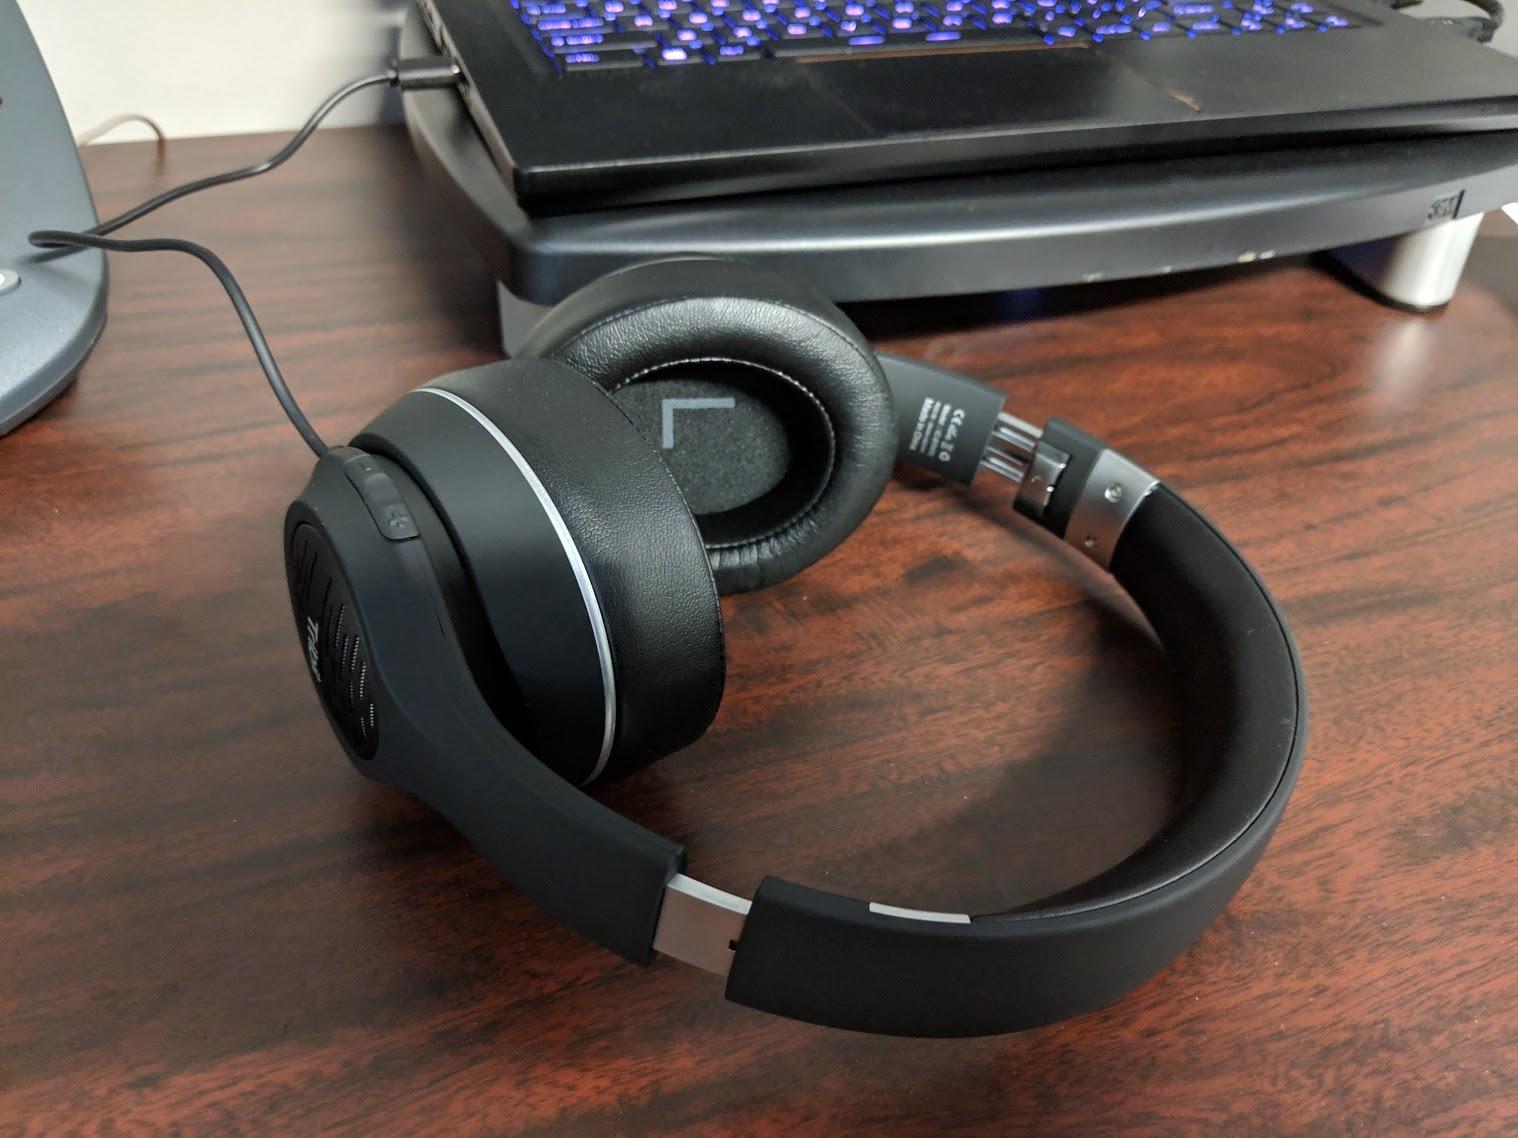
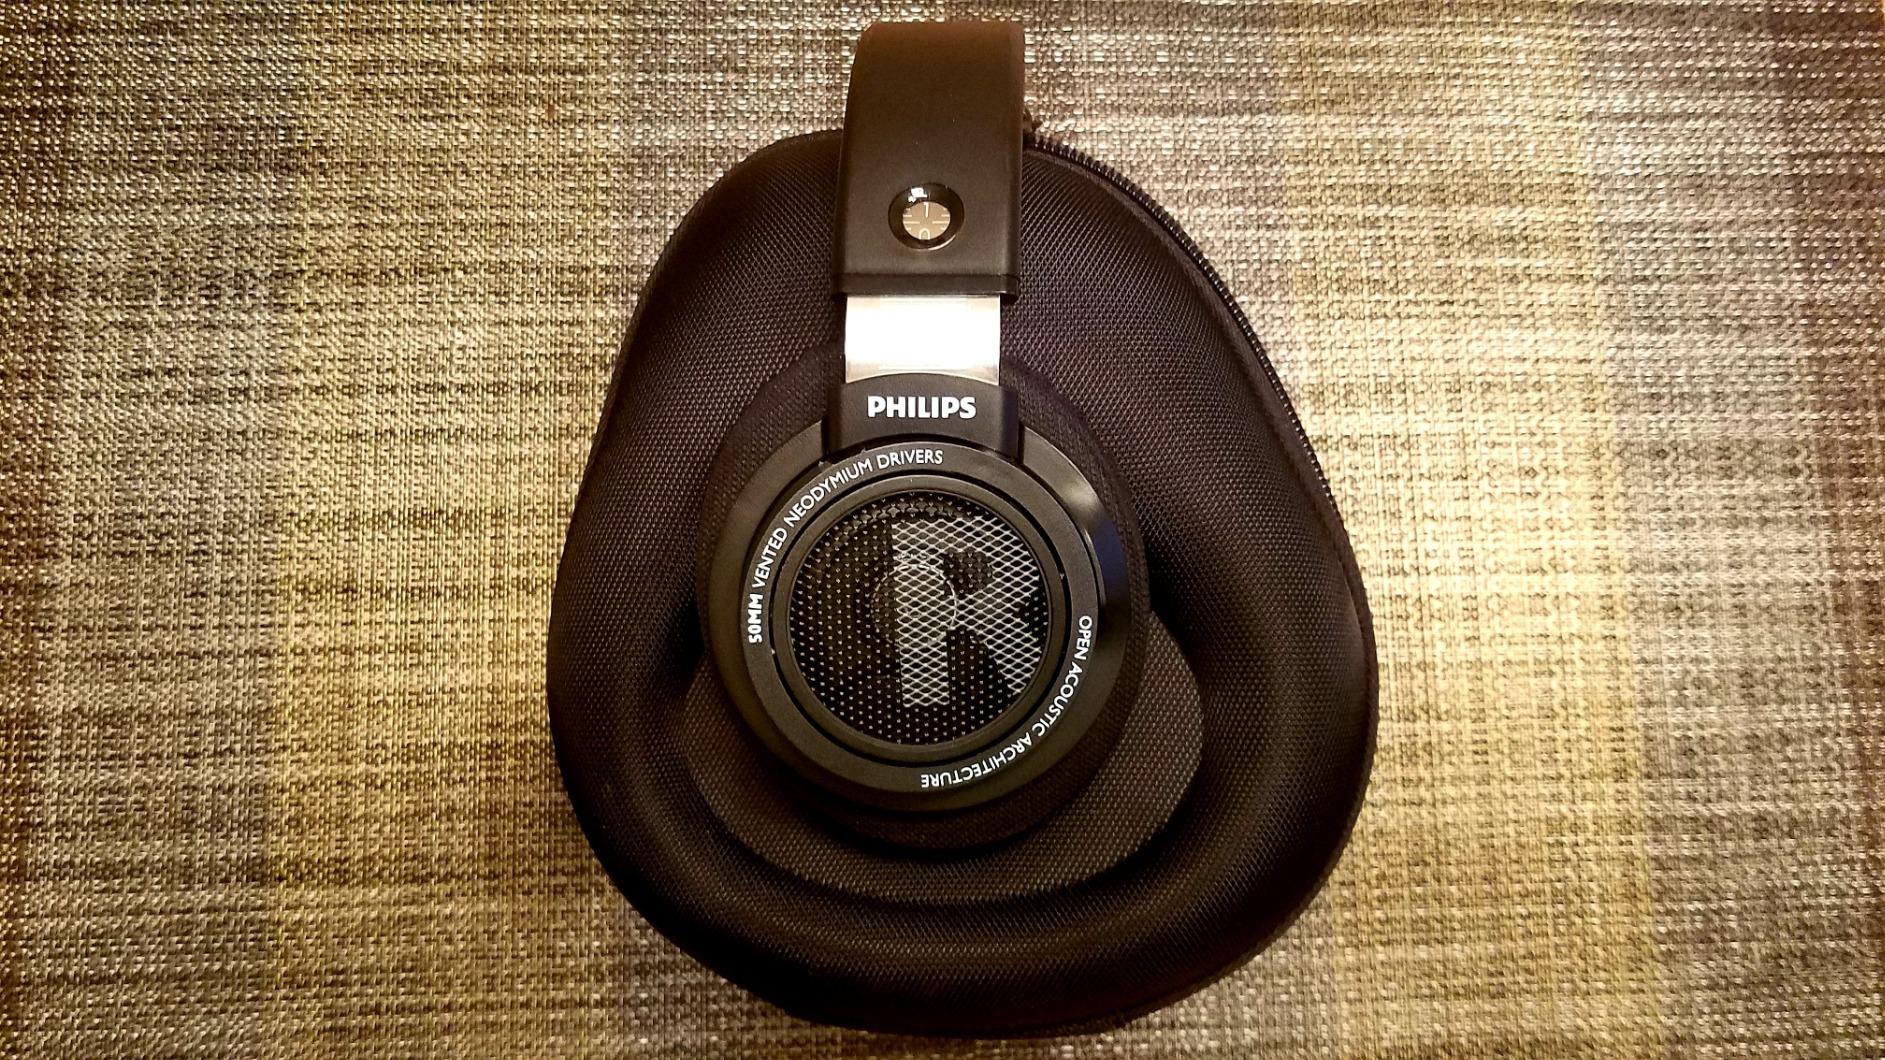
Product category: headphones
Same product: no